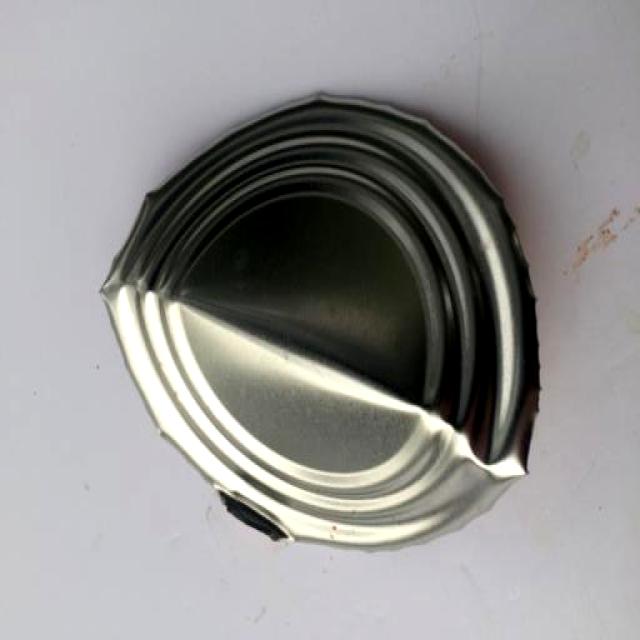
Label: Metal